Winchester Medical College

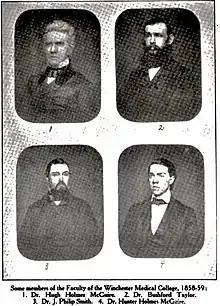
Faculty at Winchester Medical College

The medical school in Winchester was the first in the state. The Medical College of the Valley of Virginia was incorporated December 30, 1825, by the Virginia General Assembly. It operated from 1826 to 1829. The location is not known, but it was not the same location as the Winchester Medical College, as Preservation Historic Winchester mistakenly suggests. A. Bentley Kinney offers what he calls an "educated guess": that it was "in a small brick office in the back yard of the McGuire home". the home survives and is still in use, at 103 North Braddock Street. Hugh Holmes McGuire was one of the three physicians on the staff. "It is also possible the early classes, which only had six or seven students, moved from the office of one faculty member to another, since they all lived within three blocks of each other, the article posits." The college closed after the senior physician, John Esten Cooke, left for Transylvania University.